Stock and station agency

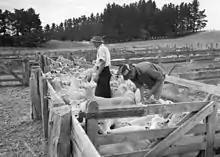
Longridge Settlement – inspecting sheep. Archives New Zealand. A stock-agent assessing his client's livestock

These rural business services institutions originated, when communications were slow and often very difficult, to cope with the double remoteness of early Australian and New Zealand primary producers from their nearest settlement and, particularly in the case of wool, from their overseas markets. In practice, they were the pastoralist's banker. Similar and sometimes the same organisations operated in Latin America and the Midwestern United States, which had extensive pastoral farming.